Margaret of Valois

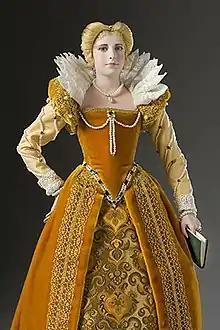
Historical wax statue of Queen Margaret of Valois produced by artist/historian George S. Stuart.

In 1582, Margaret returned to Paris. She had failed to give her husband an heir, which would have strengthened her position. However, the real reasons for her departure were obscure. No doubt she wanted to escape from an atmosphere that became hostile, perhaps also to approach her lover Champvallon, or to support her younger brother Anjou. Moreover, King Henry III and the Queen-Mother urged her to return, hoping thus to attract the King of Navarre to the court of France.